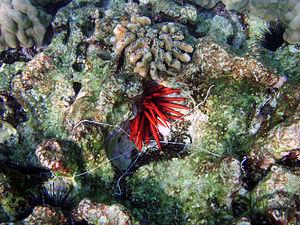
Les Terebellidae sont une famille de vers annélides polychètes de l'ordre des Terebellida. Les annélides sont des animaux protostomiens métamérisés vermiformes.